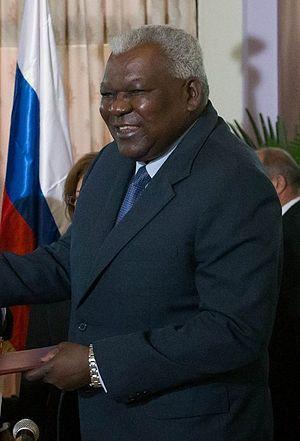
Juan Esteban Lazo Hernández dit Esteban Lazo, né le 26 février 1944 « dans un milieu rural et très pauvre », à Jovellanos dans la province de Matanzas, est un économiste et homme politique cubain.